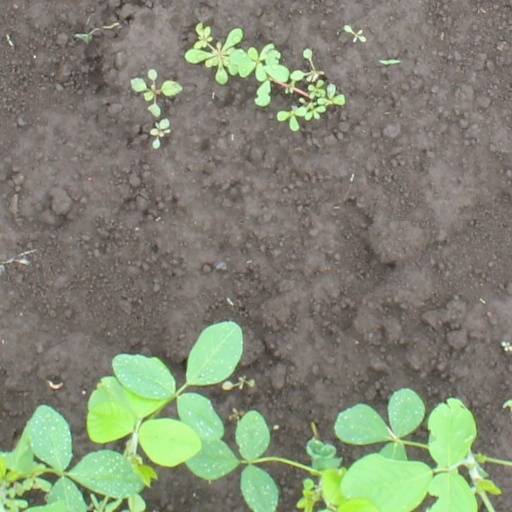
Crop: soybean